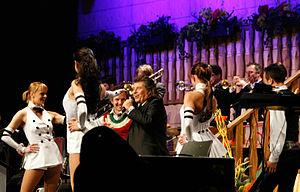
Le Musikantenstadl est un spectacle de divertissements de langue allemande produit par l'Union européenne de radio-télévision, coproduit par l'Österreichischer Rundfunk, la Bayerischer Rundfunk et la Schweizer Radio und Fernsehen. L'émission est également diffusée sur RTS Un avec des commentaires en français.